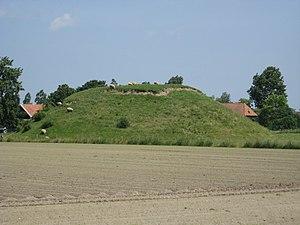
Westkerke est un hameau appartenant à la commune néerlandaise de Tholen, situé dans la province de la Zélande, qui dépend du village de Scherpenisse.